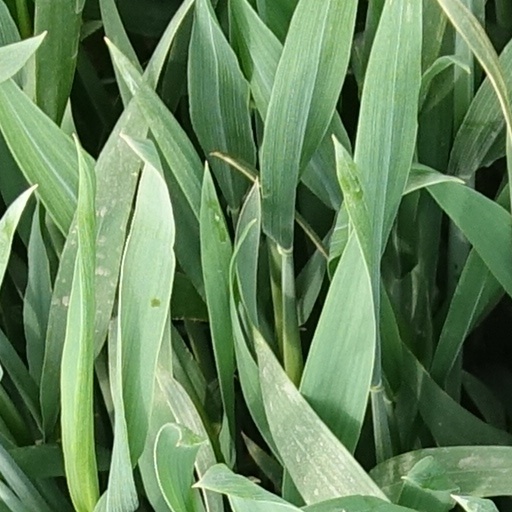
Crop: wheat